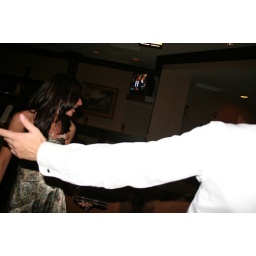
....he jumped off the top of three stairs in the bar and fell on the floor because val didn't catch him